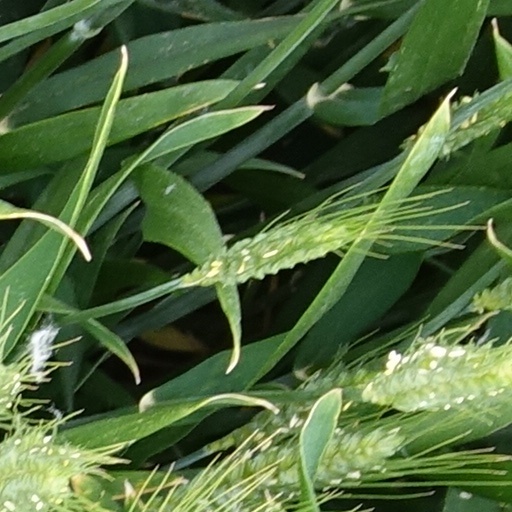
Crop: wheat